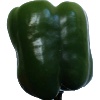
Label: Pepper Green 1